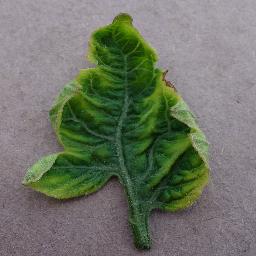
Label: Tomato___Tomato_Yellow_Leaf_Curl_Virus